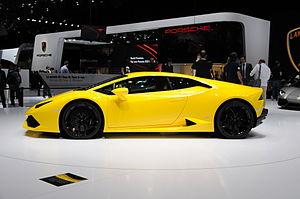
Salon international de l'automobile de Genève 2014
« Made in Italy » est une indication de provenance qui signale l’origine d’un bien, sur la base des dispositions communautaires en matière d’origine non préférentielle d’un produit, qui, dans ce cas, concernent les produits provenant d’Italie. Selon une étude de marché menée par Statista concernant le "Made-In-Country-Index 2017" et publiée par le magazine Forbes le 27/03/2017, le « Made in Italy » occupe aujourd’hui la 7ᵉ place en termes de réputation parmi les consommateurs du monde entier. KPMG réputait le « Made en Italie » la troisième marque au monde en notoriété, après Coca Cola et Visa.